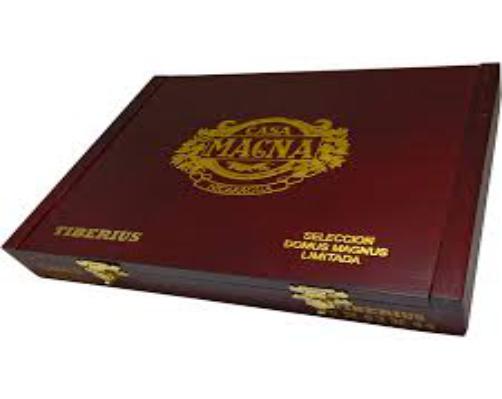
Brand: Casa Magna
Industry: Necessities